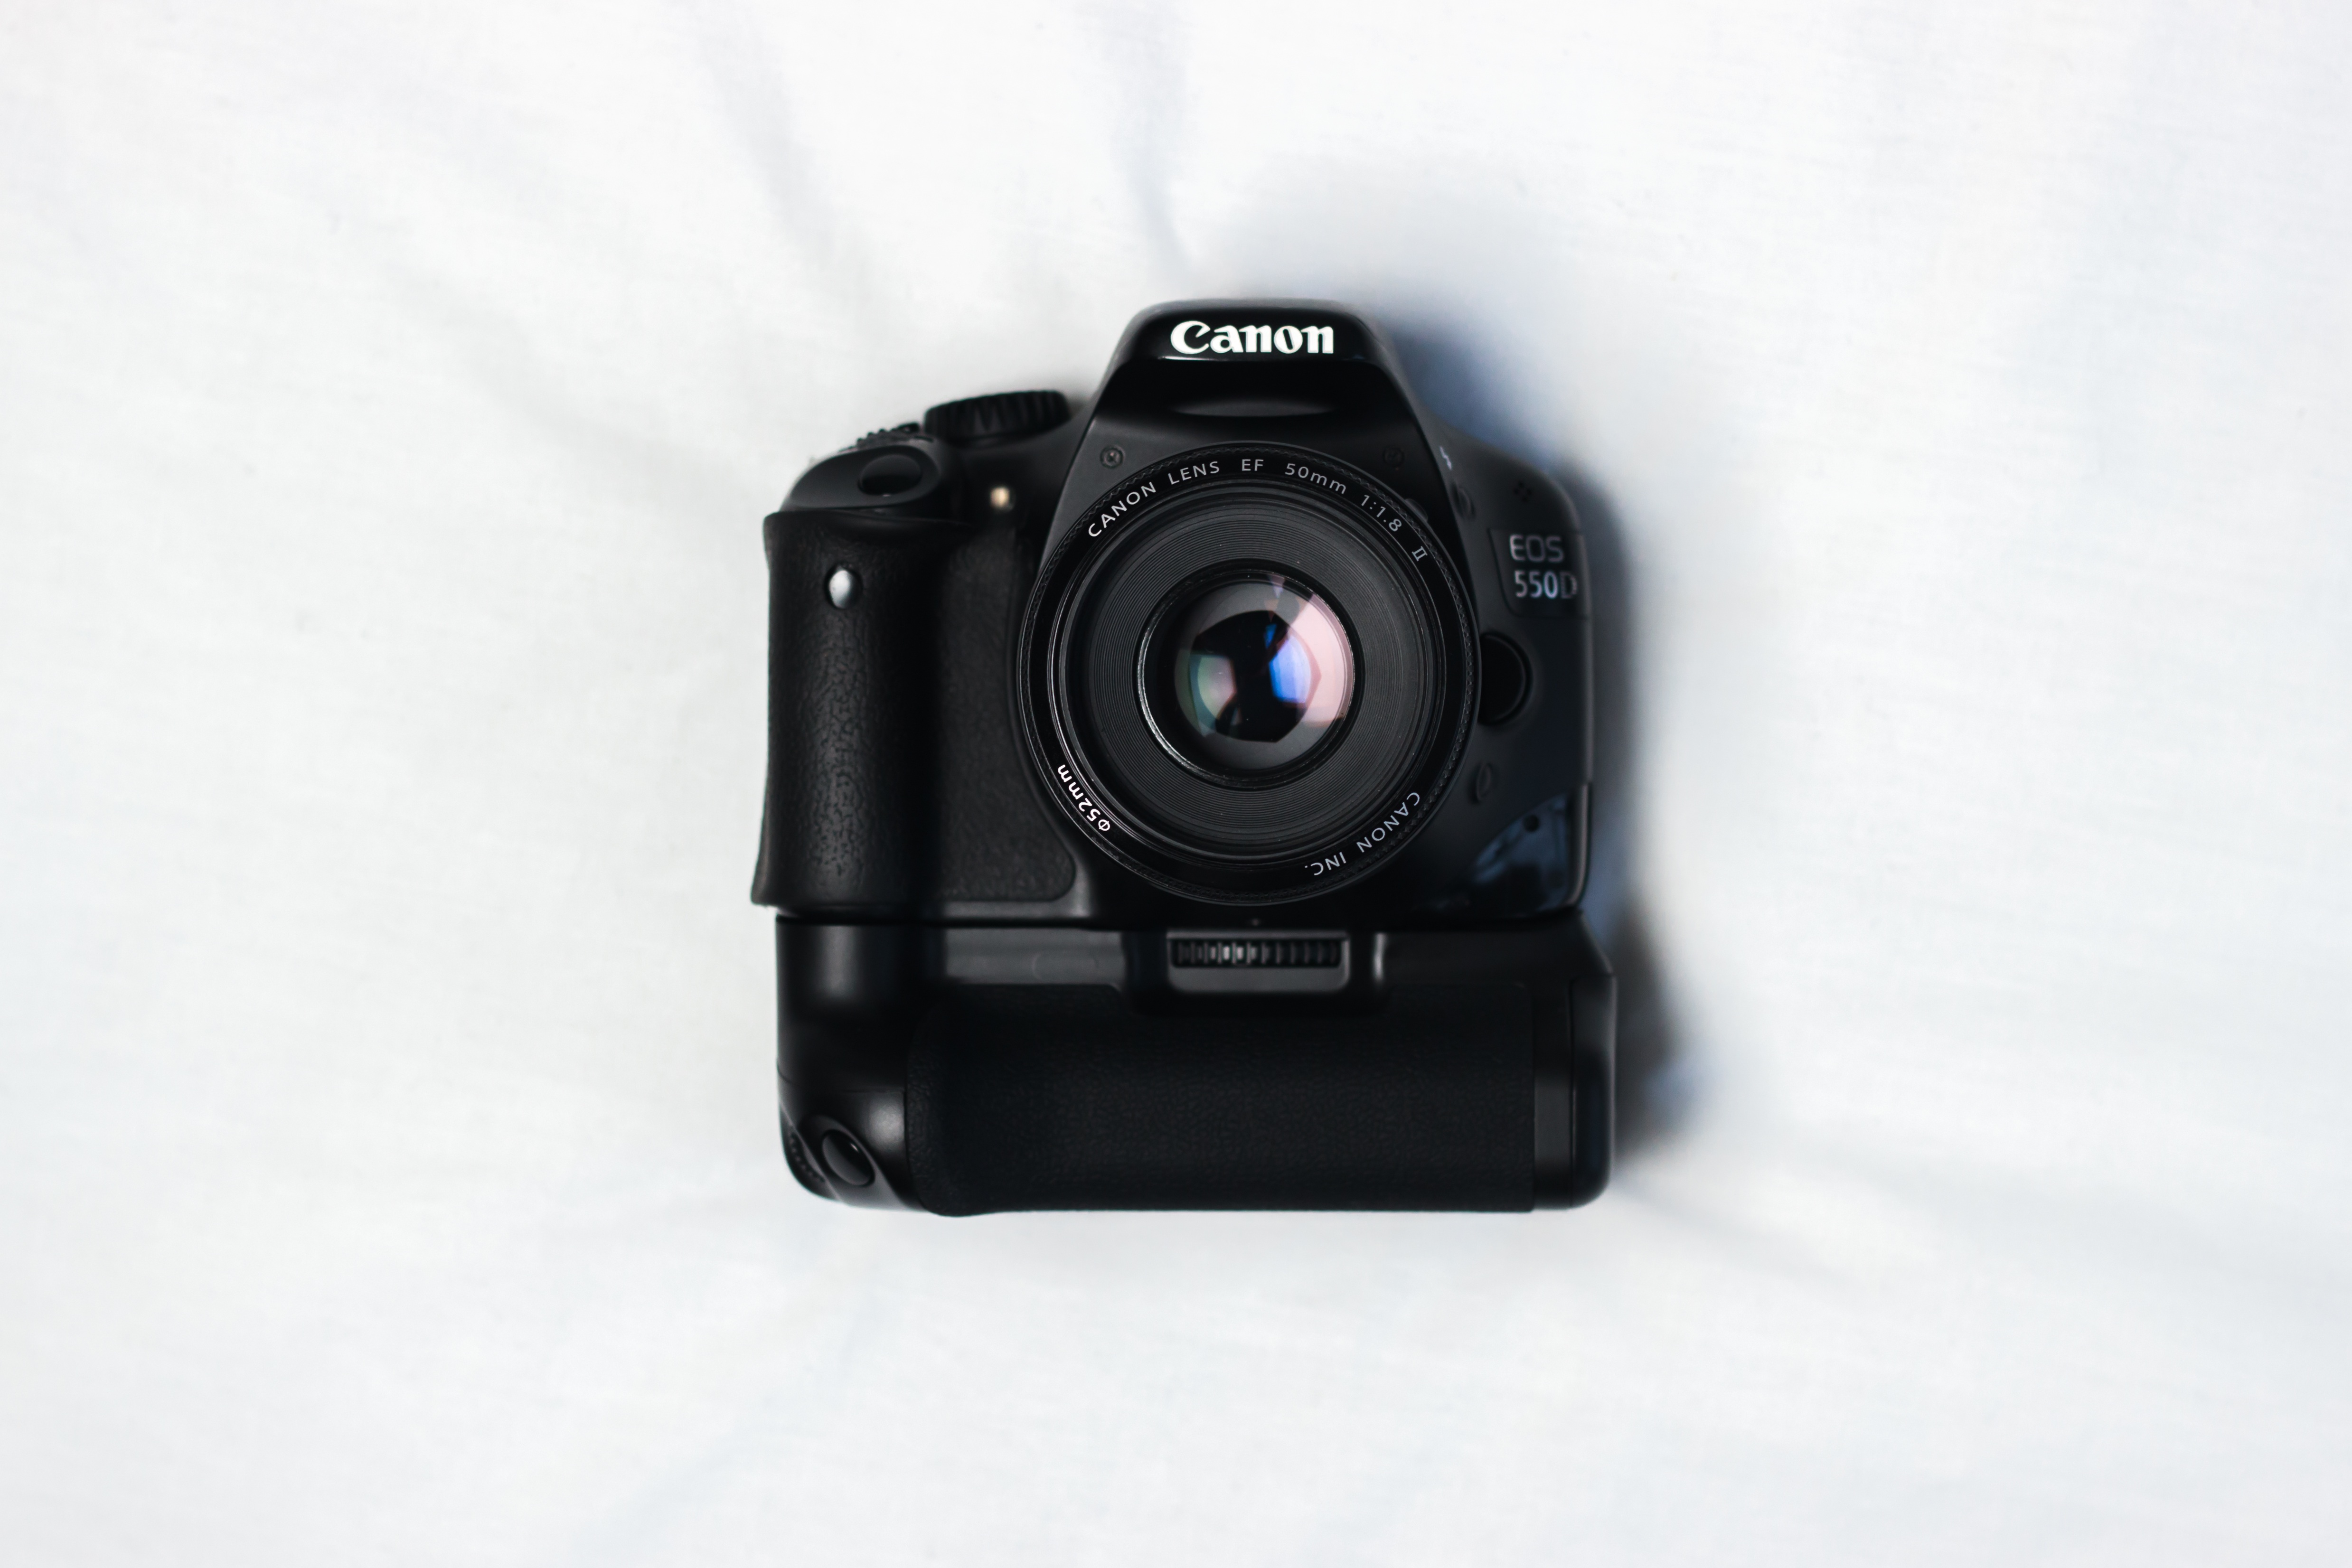
camera, photography, lens, canon, digital camera, minimal, camera lens, cameras optics, camera accessory